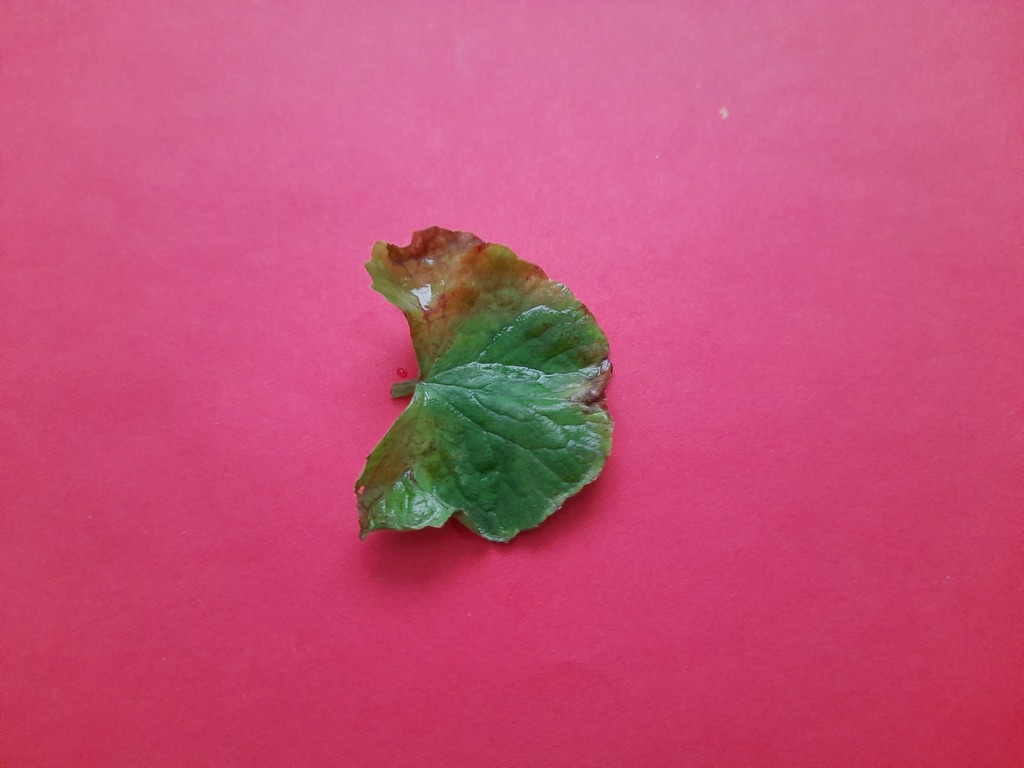
Label: Unhealthy